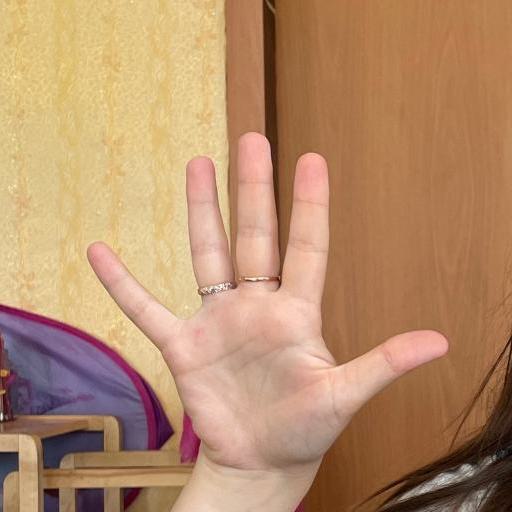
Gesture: palm